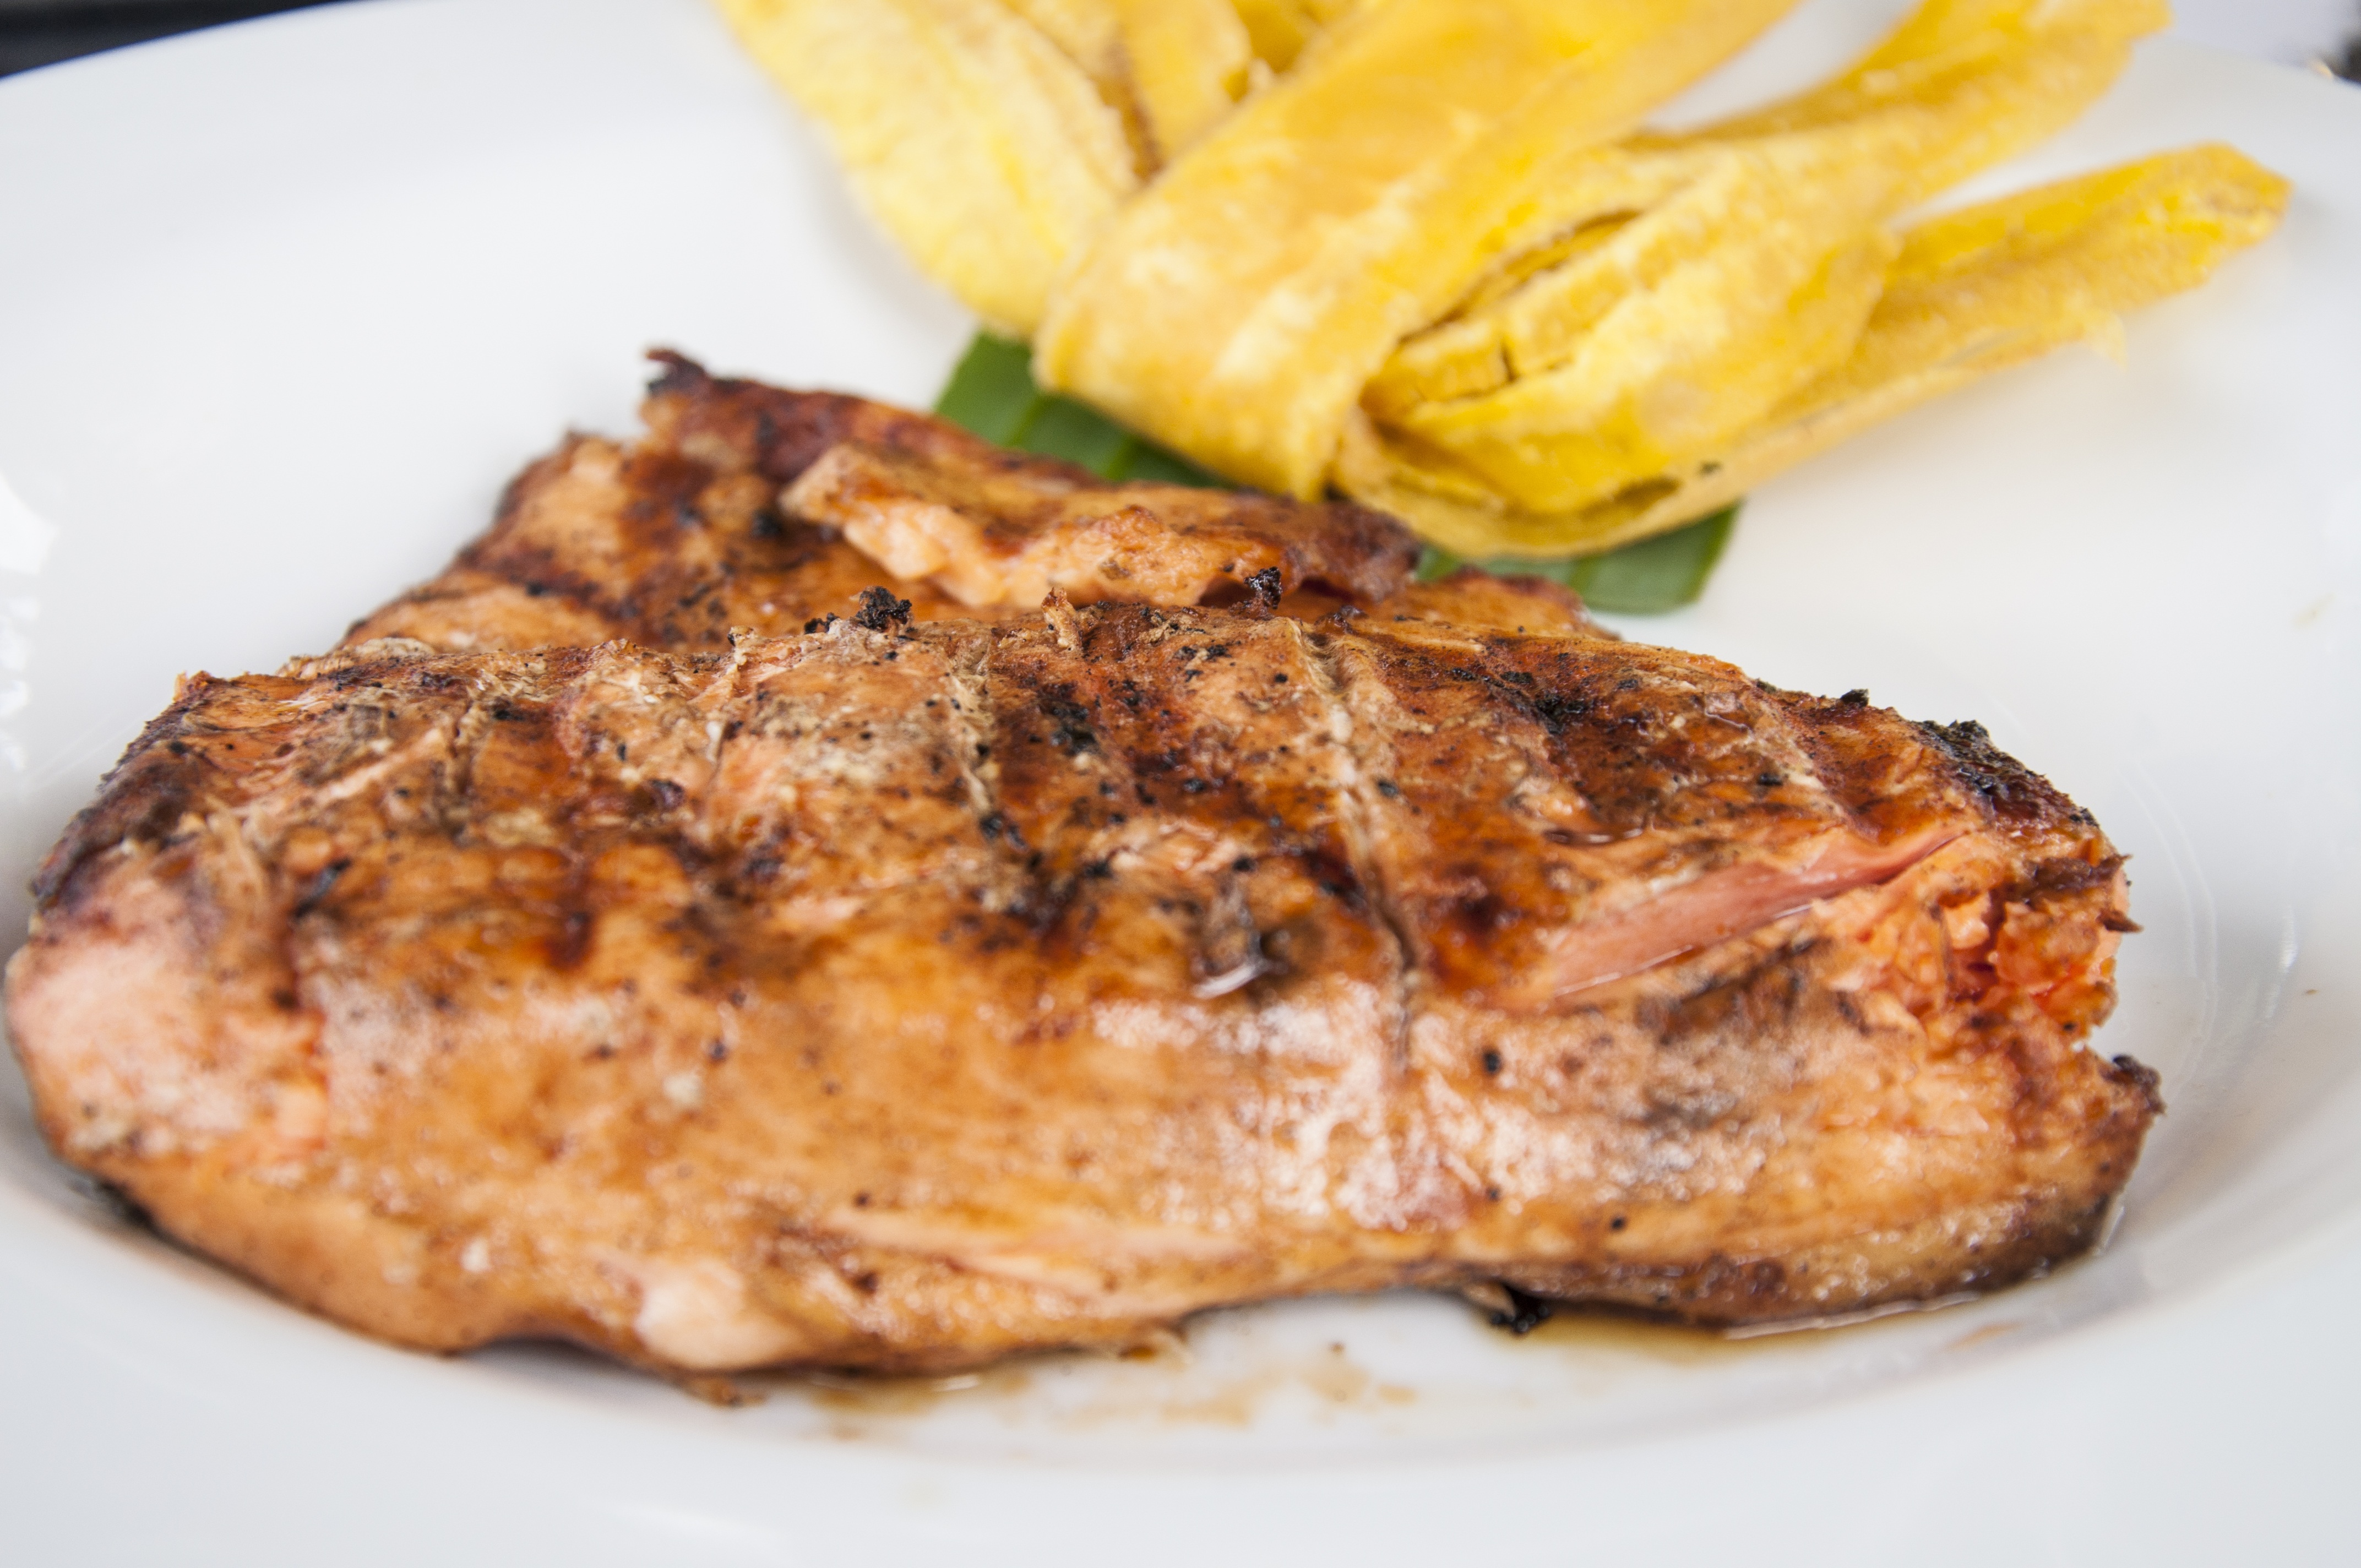
roast, dish, meal, food, produce, seafood, fish, meat, steak, pork chop, roasting, grilling, rib eye steak, fried food, animal source foods, sirloin steak, bistek, meat chop